Saint-Germain-de-Livet

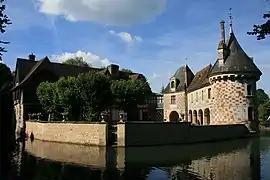
Chateau St. Germain de Livet

Saint-Germain-de-Livet is a commune south of Lisieux in the Calvados department in the Normandy region in northwestern France.